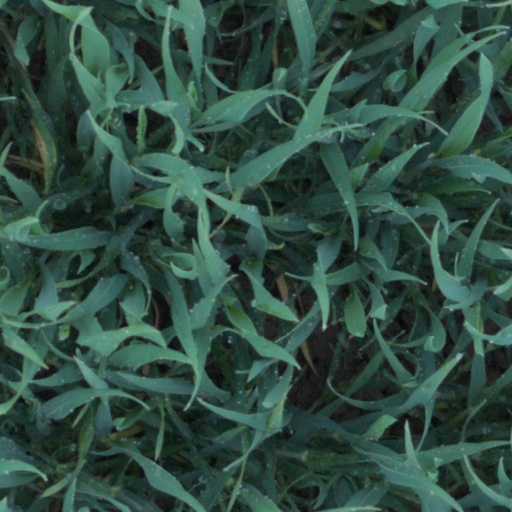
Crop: wheat